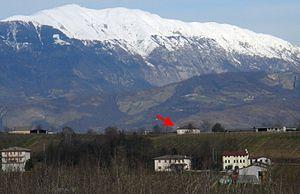
Castello Roganzuolo est une frazione de la commune de San Fior, dans la province de Trévise en Italie.